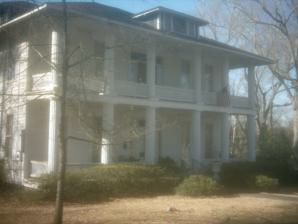
Building: Elliott-Meek House
Country: United States of America
Year built: 1857
Historic house in Arkansas, United States United States historic place Elliott-Meek House U.S. National Register of Historic Places U.S. Historic district Contributing property Location in Arkansas Show map of Arkansas Location in United States Show map of the United States Location 761 Washington St., Camden, Arkansas Coordinates 33°35′2″N 92°50′30″W / 33.58389°N 92.84167°W / 33.58389; -92.84167 Area less than one acre Built 1857 ( 1857 ) Architectural style Greek Revival Part of Washington Street Historic District ( ID09001256 ) NRHP reference No. 74000483 Significant dates Added to NRHP March 1, 1974 Designated CP January 22, 2010 The Elliott-Meek House is a historic house at 761 Washington Street in Camden, Arkansas .  The two-story wood-frame house was built in 1857 by James Thomas Elliott, a local judge and later state senator.  It is a well-preserved example of Camden's pre- Civil War prosperity, and a good example of Greek Revival styling.  It also has triple-hung sash windows on its main facade, a rarity in the state. The house was listed on the National Register of Historic Places in 1974. See also National Register of Historic Places listings in Ouachita County, Arkansas References